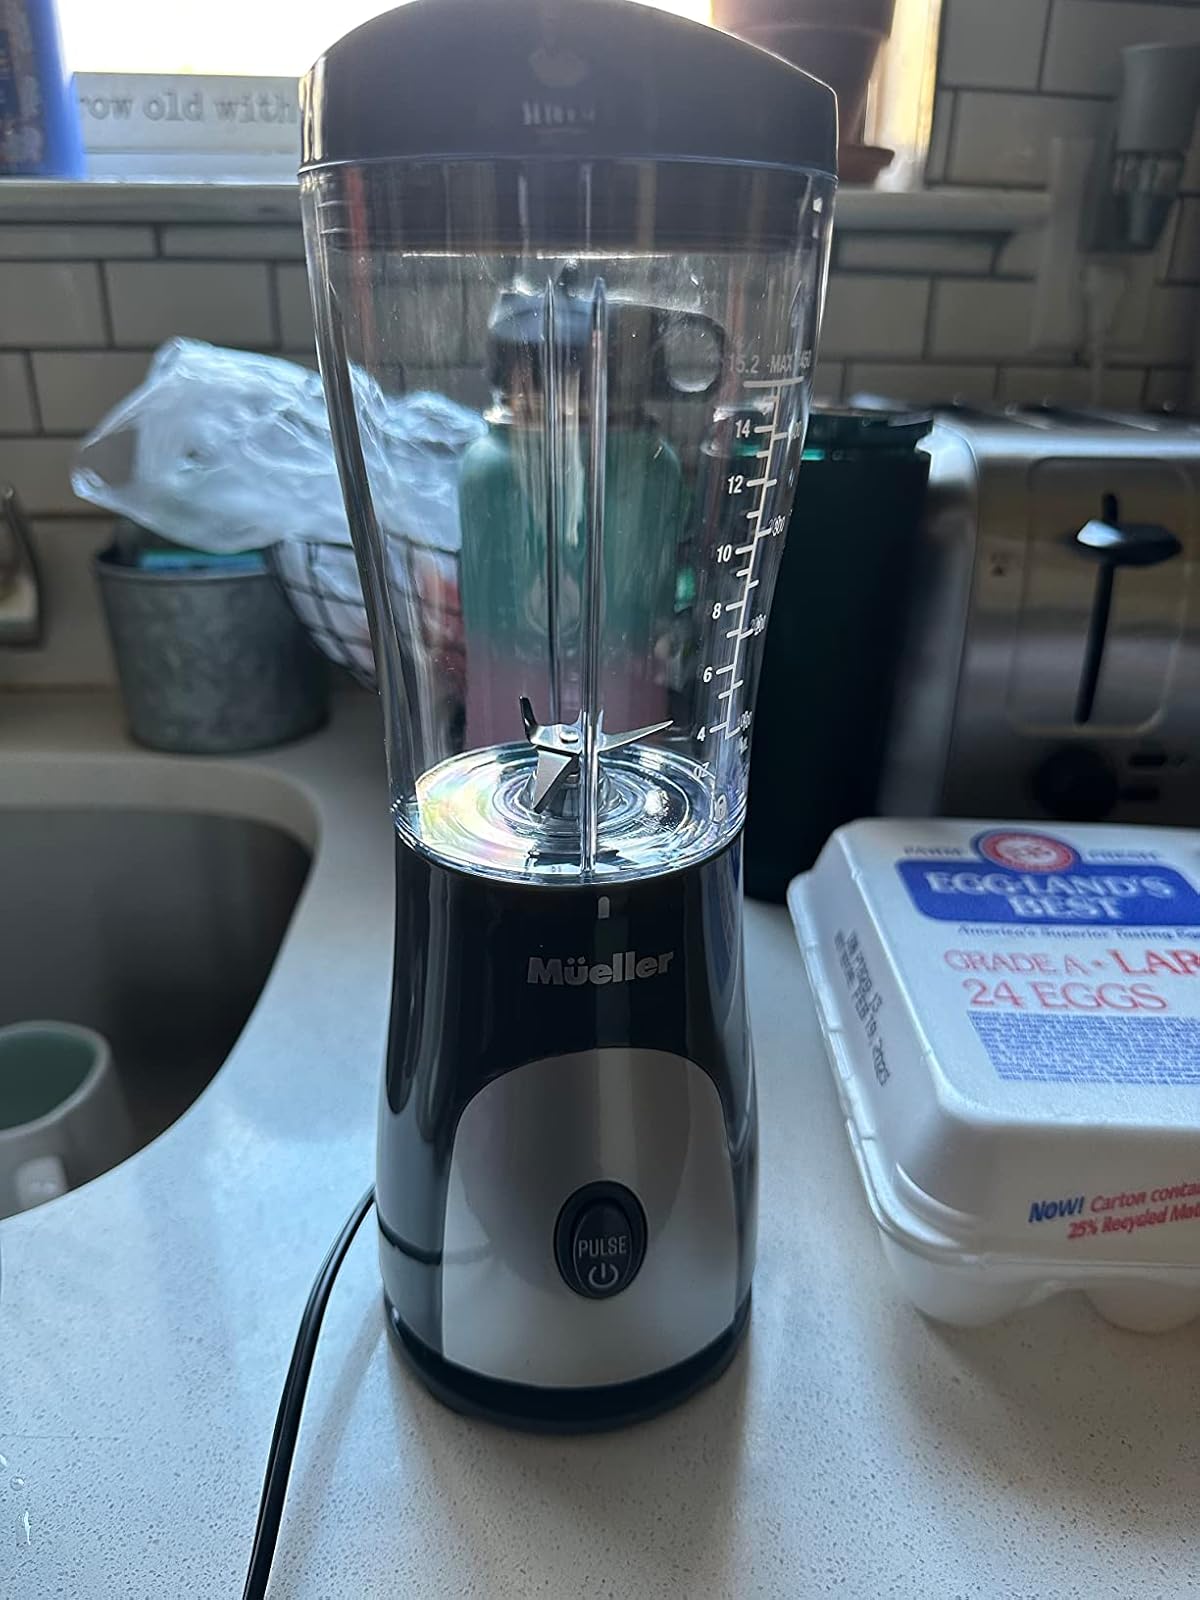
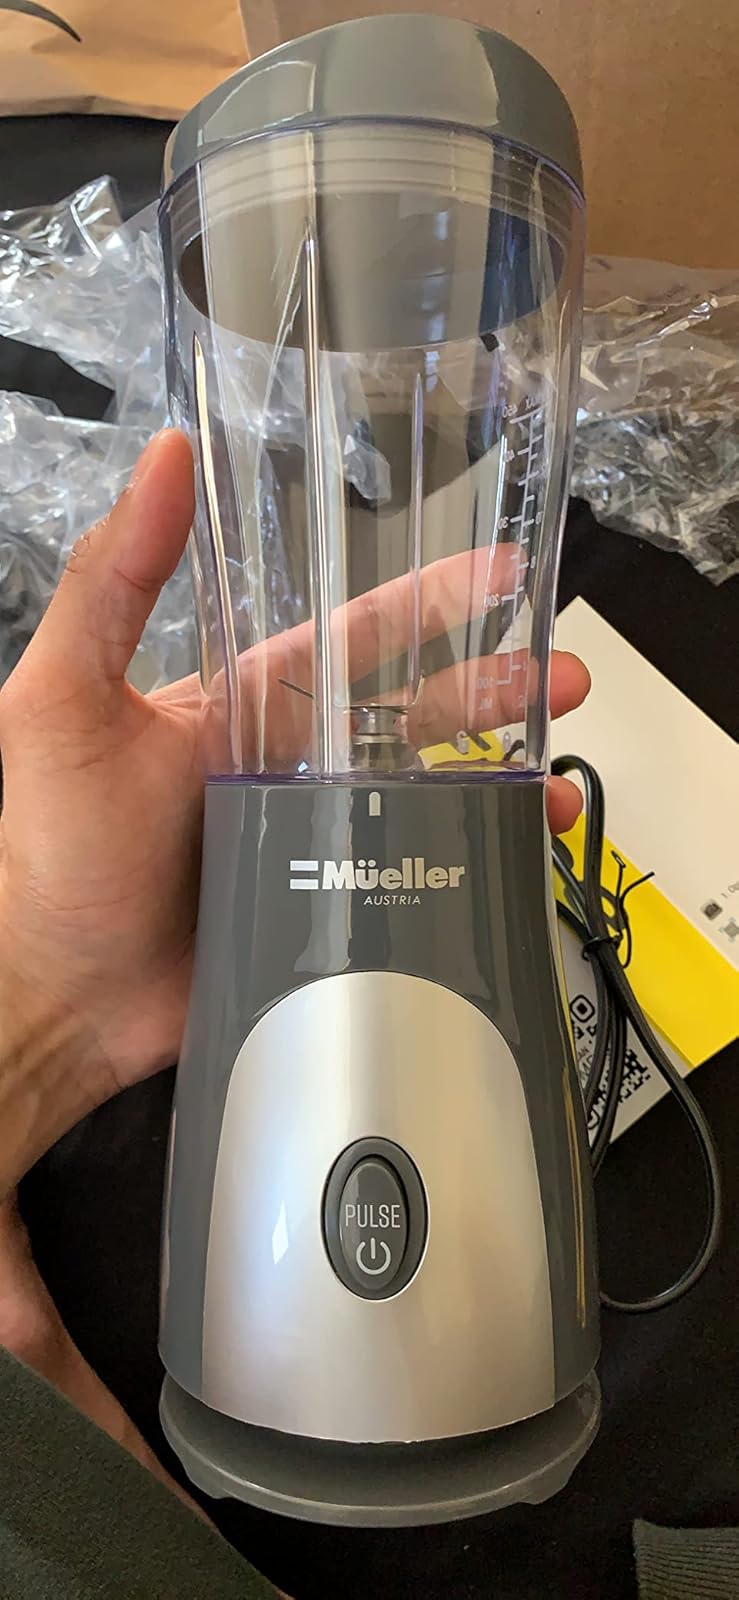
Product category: items_blender
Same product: yes